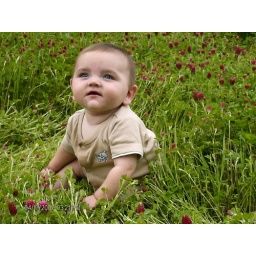
K.J sitting in a field of flowers.